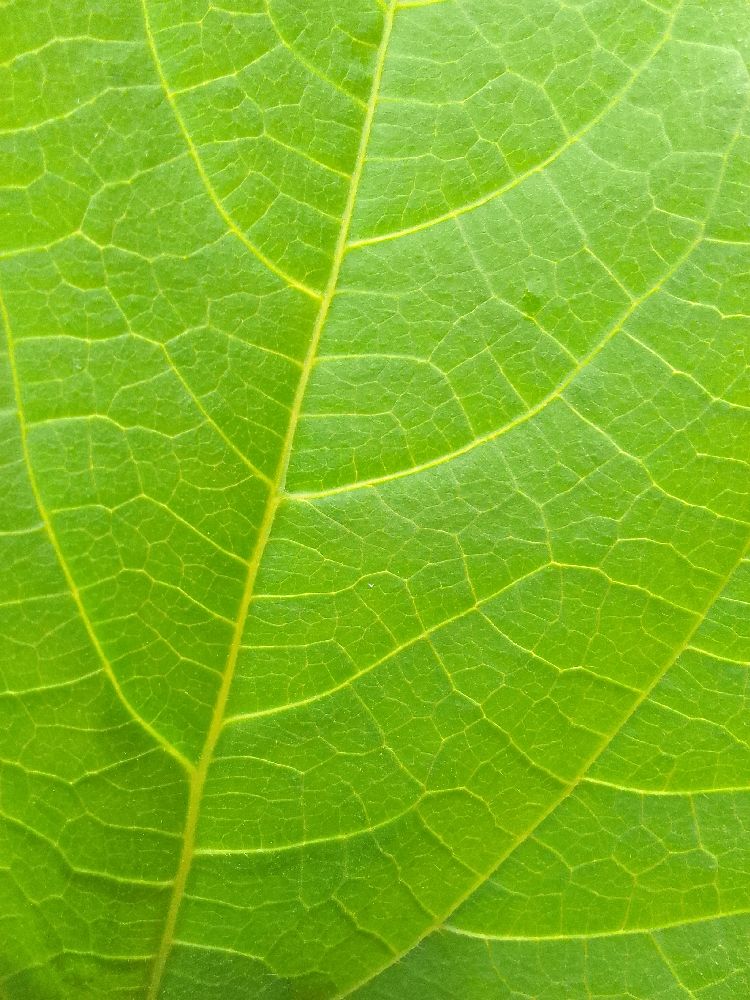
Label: healthy